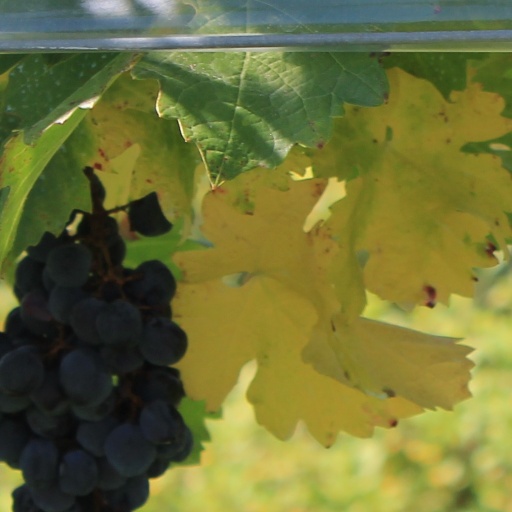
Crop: grape